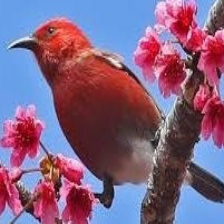
Species: APAPANE
Scientific name: HIMATIONE SANGUINEA